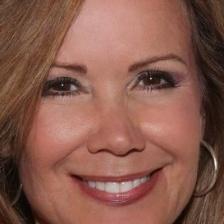
Label: faces